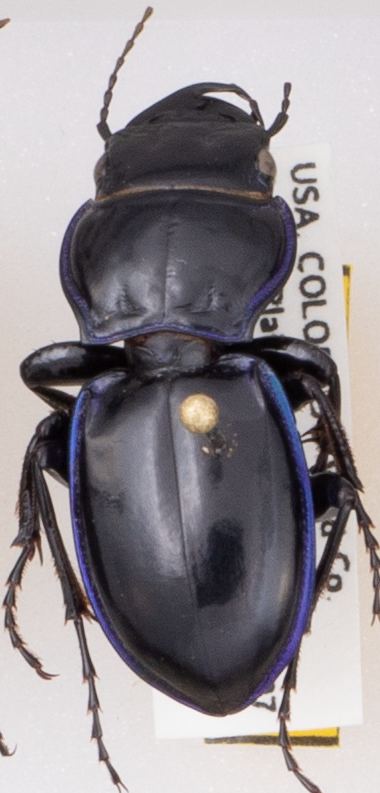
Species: Pasimachus elongatus
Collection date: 2020-07-22
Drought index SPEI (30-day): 0.058
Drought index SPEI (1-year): -0.728
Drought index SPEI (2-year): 0.198